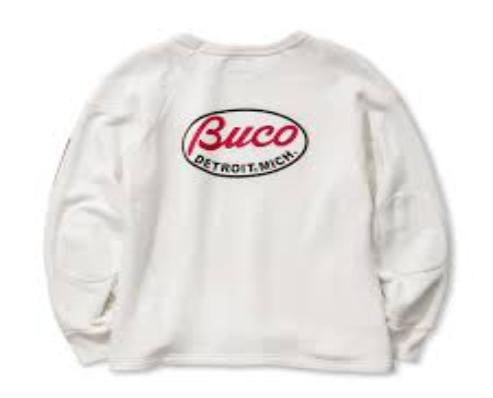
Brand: BUCO
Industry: Clothes